Travis Kvapil

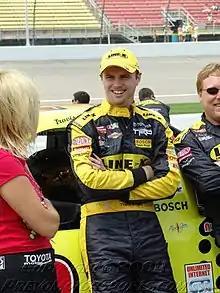
Travis standing in front of his 2004 Craftsman Truck @ Michigan International Speedway for the Line-X 200. Travis would go on to win this race giving Toyota is first win in a Nascar National Series

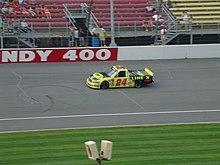
#24 Craftsman Truck Driven by Travis in 2004 @ Michigan International Speedway

In 2001, Kvapil made his debut in the Craftsman Truck Series driving for Addington Racing in the No. 60 CAT Rental Stores-sponsored Chevrolet. In his 21st start, Kvapil won his first Truck Series race in the Silverado 350 at Texas Motor Speedway. Kvapil's 18 Top 10's led him to finish fourth in the driver standings and win the Craftsman Truck Series Rookie of the Year. Kvapil also got to drive a race with powerhouse Richard Childress Racing at Kentucky in the Busch Series, but he ran poorly before flipping his car in a late crash.